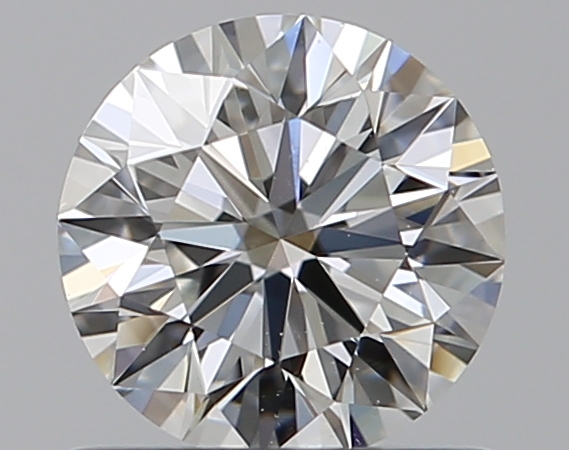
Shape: round
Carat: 0.71
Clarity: VS2
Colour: G
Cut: EX
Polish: EX
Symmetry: EX
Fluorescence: N
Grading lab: GIA
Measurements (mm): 5.68 x 5.72 x 3.55